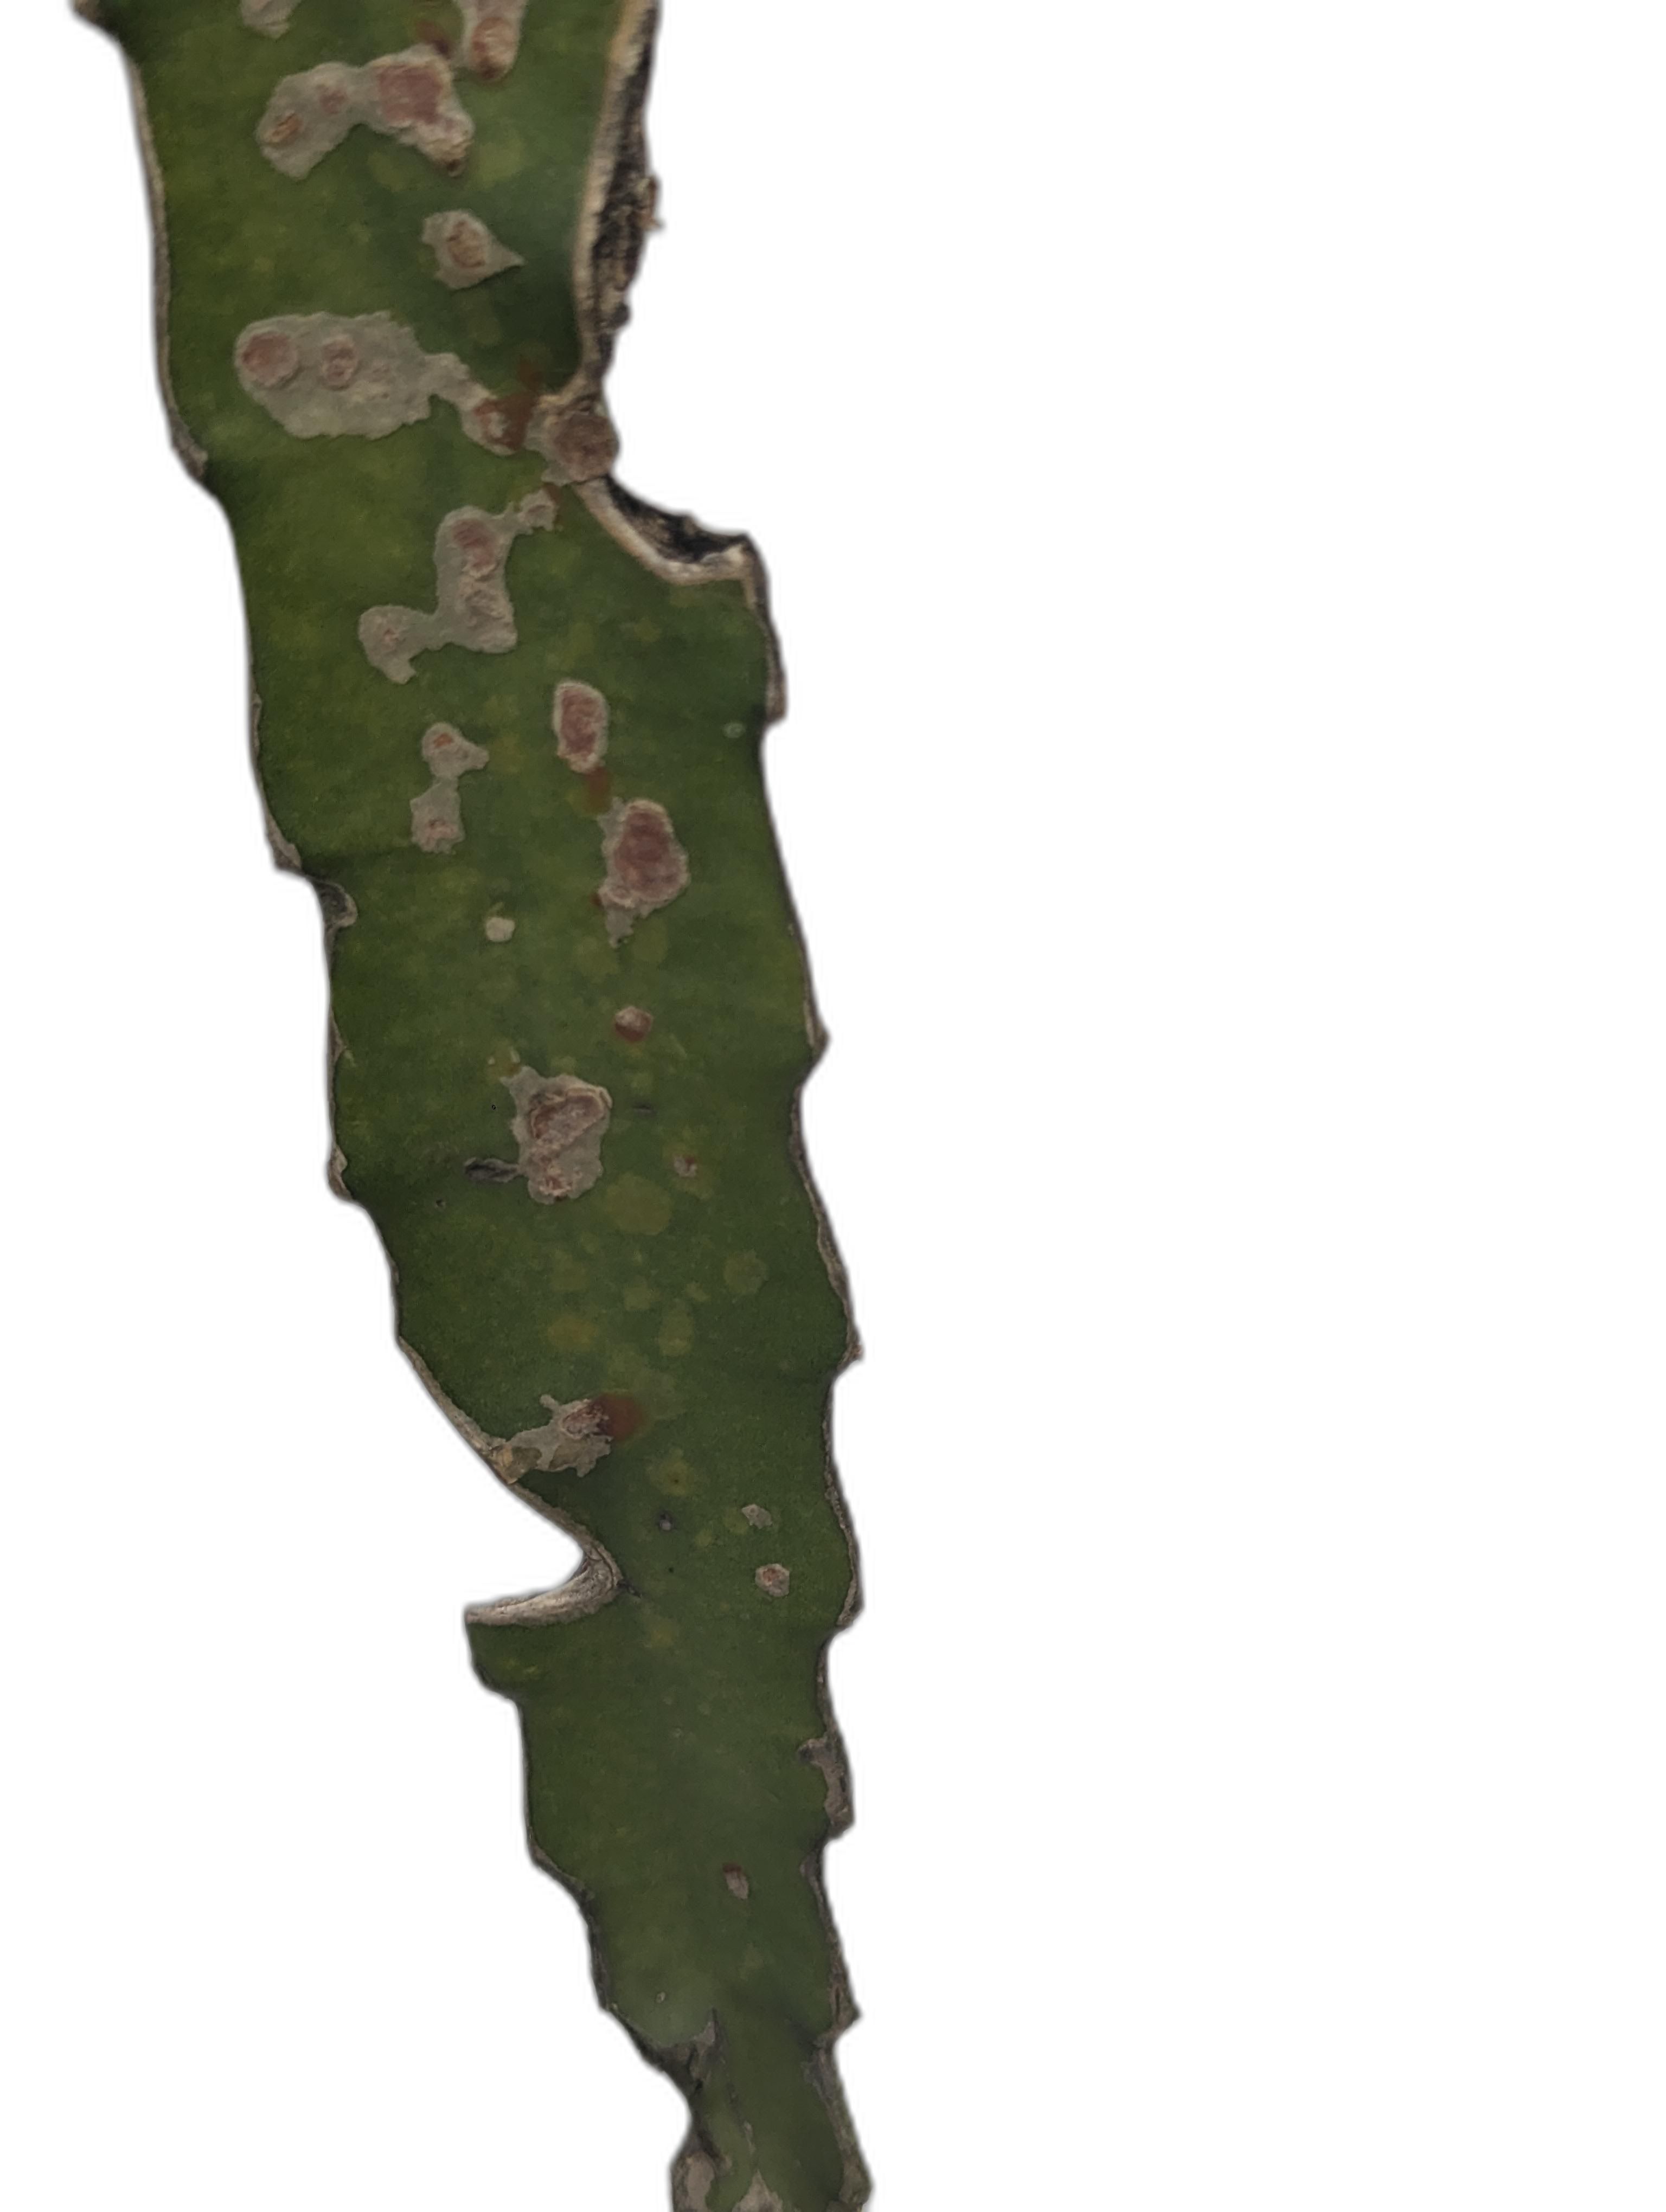
Label: Bad leaf